Galaxias ornatus

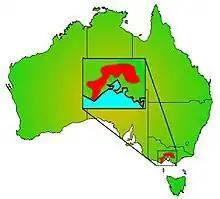
Distribution map of the ornate Galaxias

The ornate Galaxias is mainly confined to coastal systems south of the Great Dividing Range at elevations of and probably up to in Victoria between Wilsons Promontory and Cape Otway with a small population north of the Great Dividing Range in a minor creek in the upper reaches of the Yea River, a tributary to the Goulburn River system.